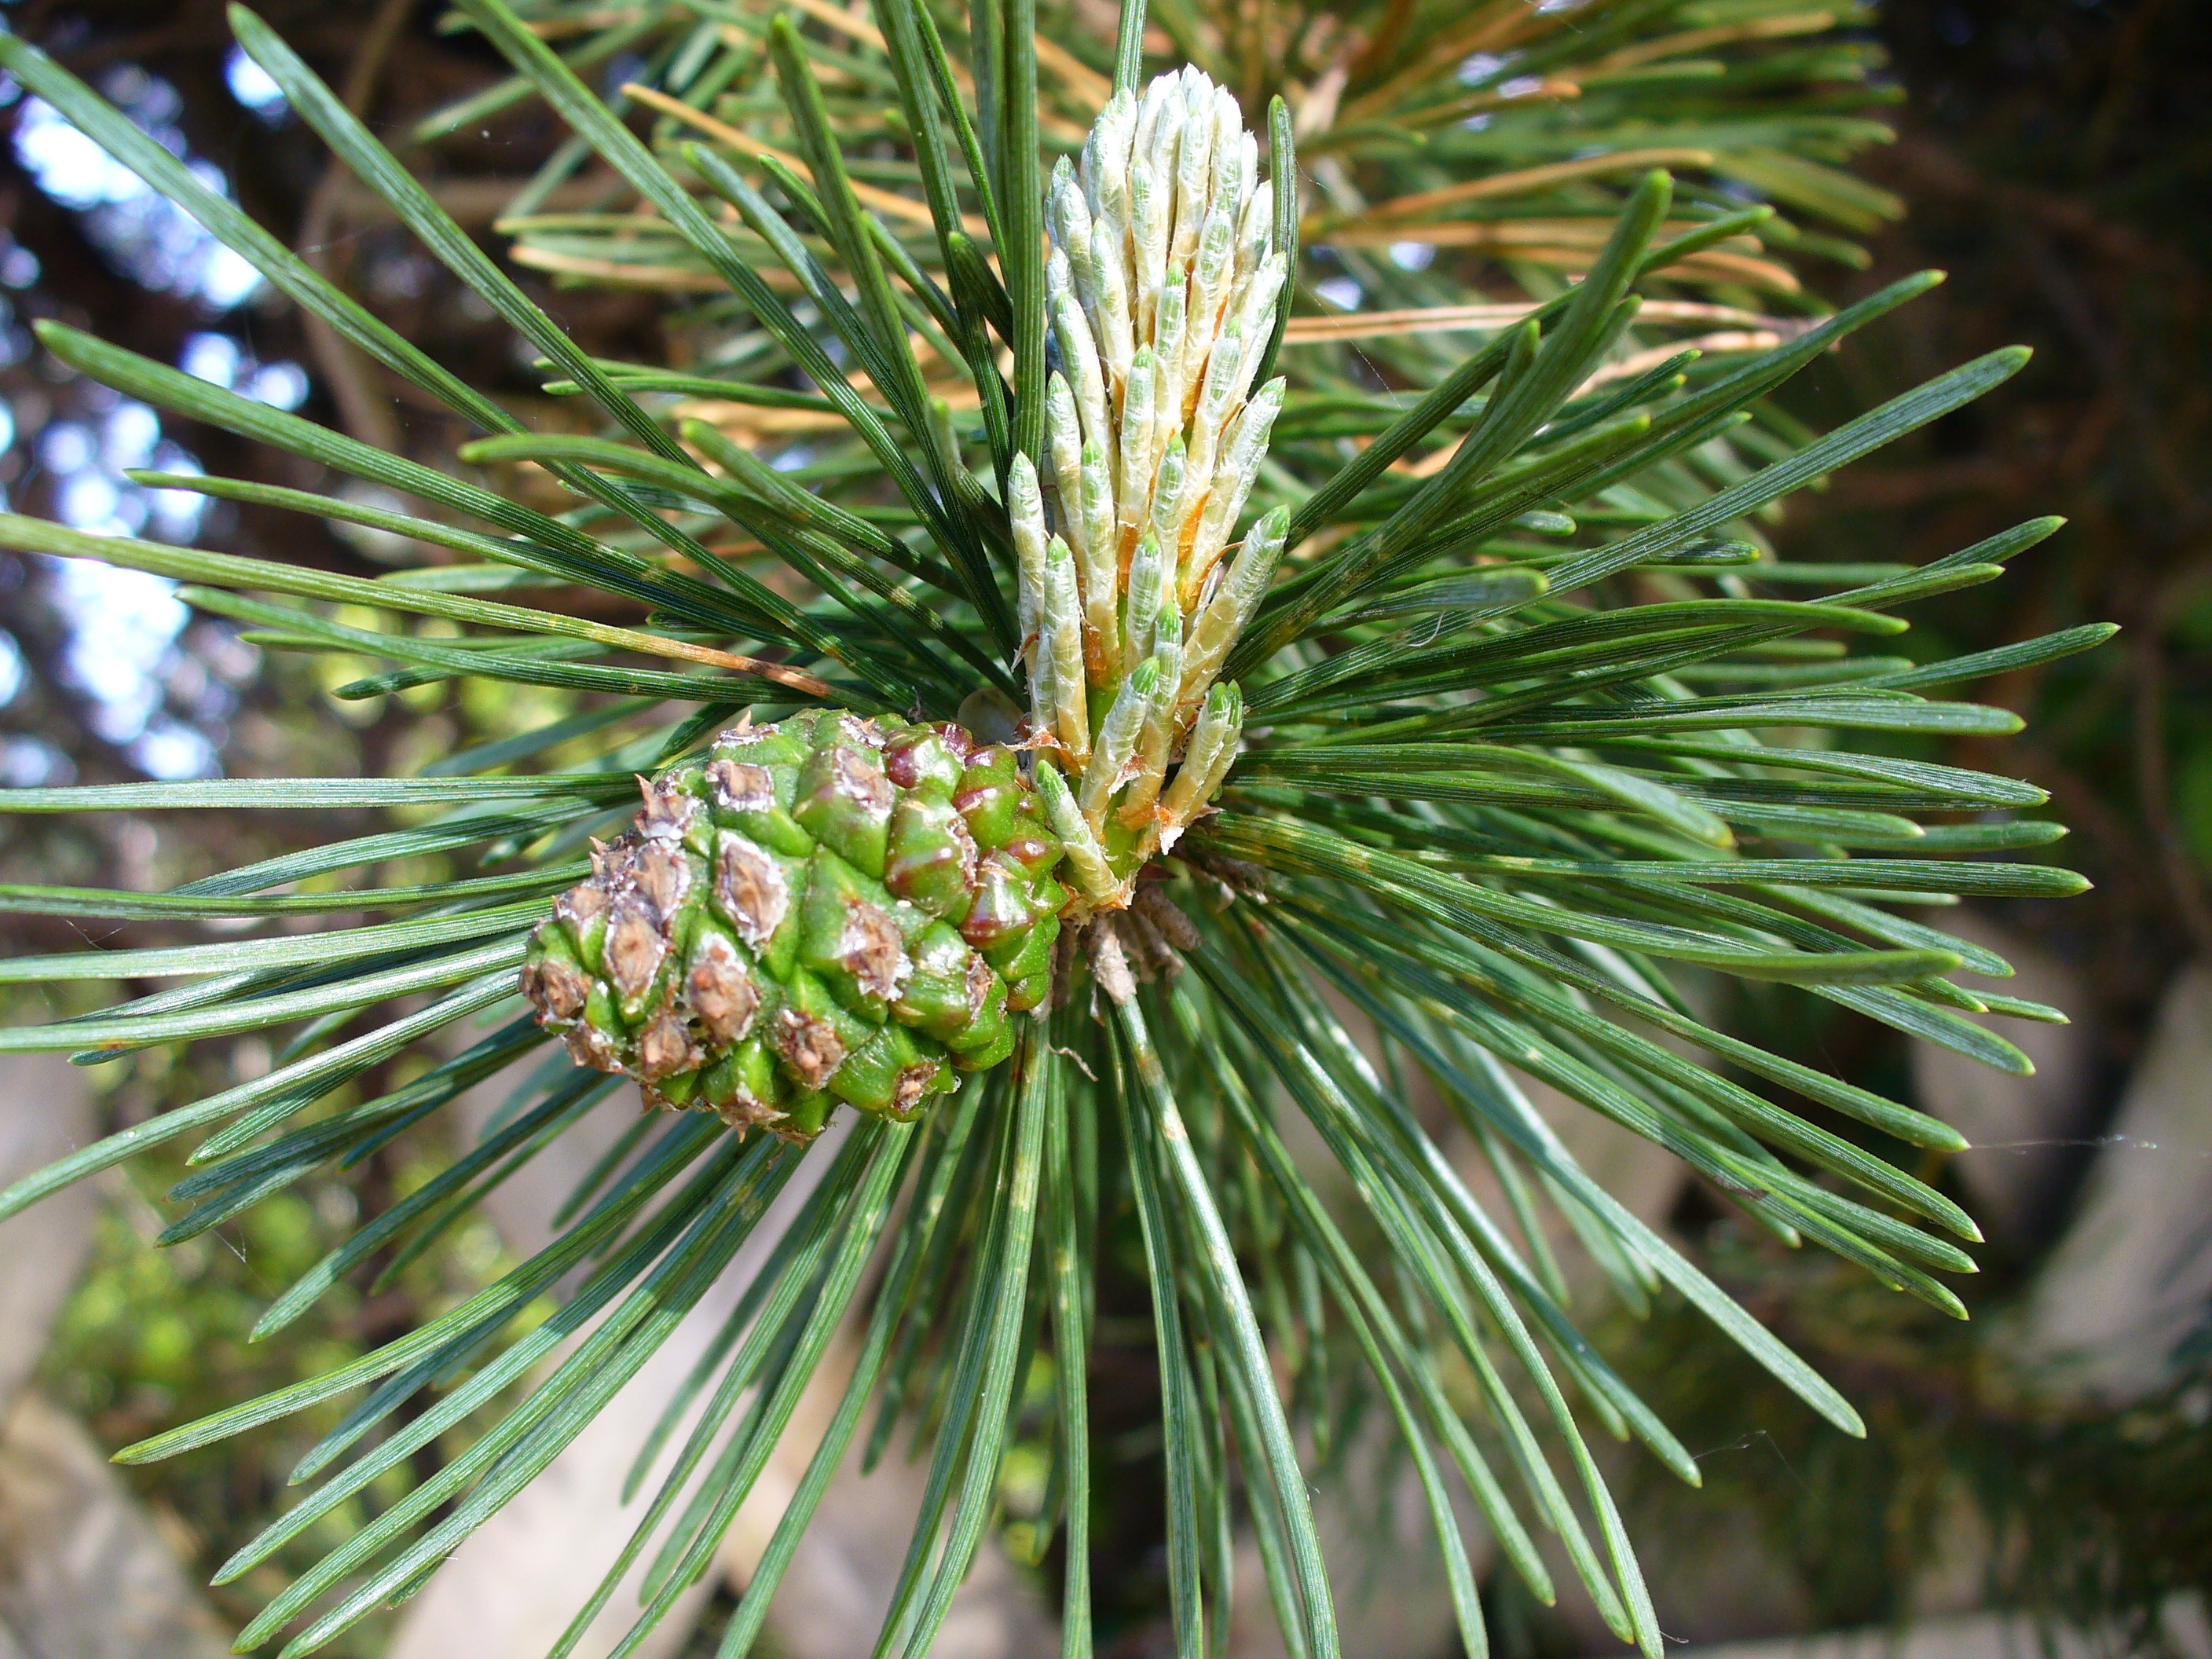
tree, forest, branch, plant, leaf, flower, pine, green, evergreen, botany, fir, flora, twig, conifer, tap, spruce, engine, needles, larch, pine needles, flowering plant, foliation, pine family, woody plant, temperate coniferous forest, land plant, arecales, conifer cone